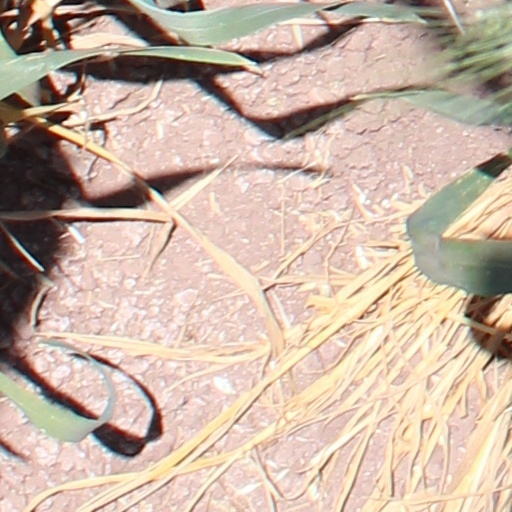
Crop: wheat